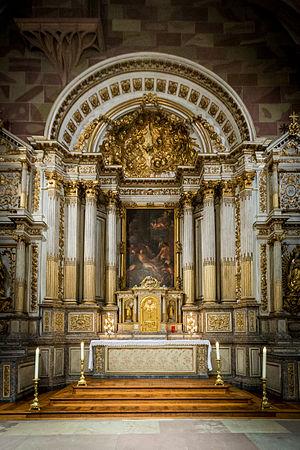
Cathédrale Notre-Dame de Strasbourg chapelle Saint-Laurent avril 2014.
Ce tableau présente la liste de tous les monuments historiques de Strasbourg, classés ou inscrits.
La cathédrale Notre-Dame de Strasbourg est une cathédrale gothique catholique située à Strasbourg, en région Grand Est, dans le département français du Bas-Rhin en Alsace.